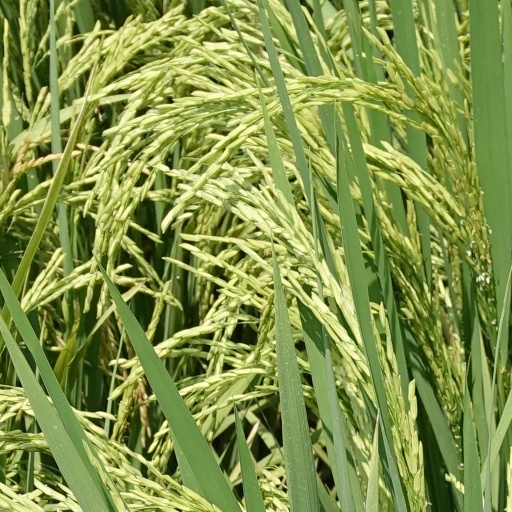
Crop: rice